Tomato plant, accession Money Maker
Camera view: tilt-top (135 deg); turntable rotation: 150 degrees
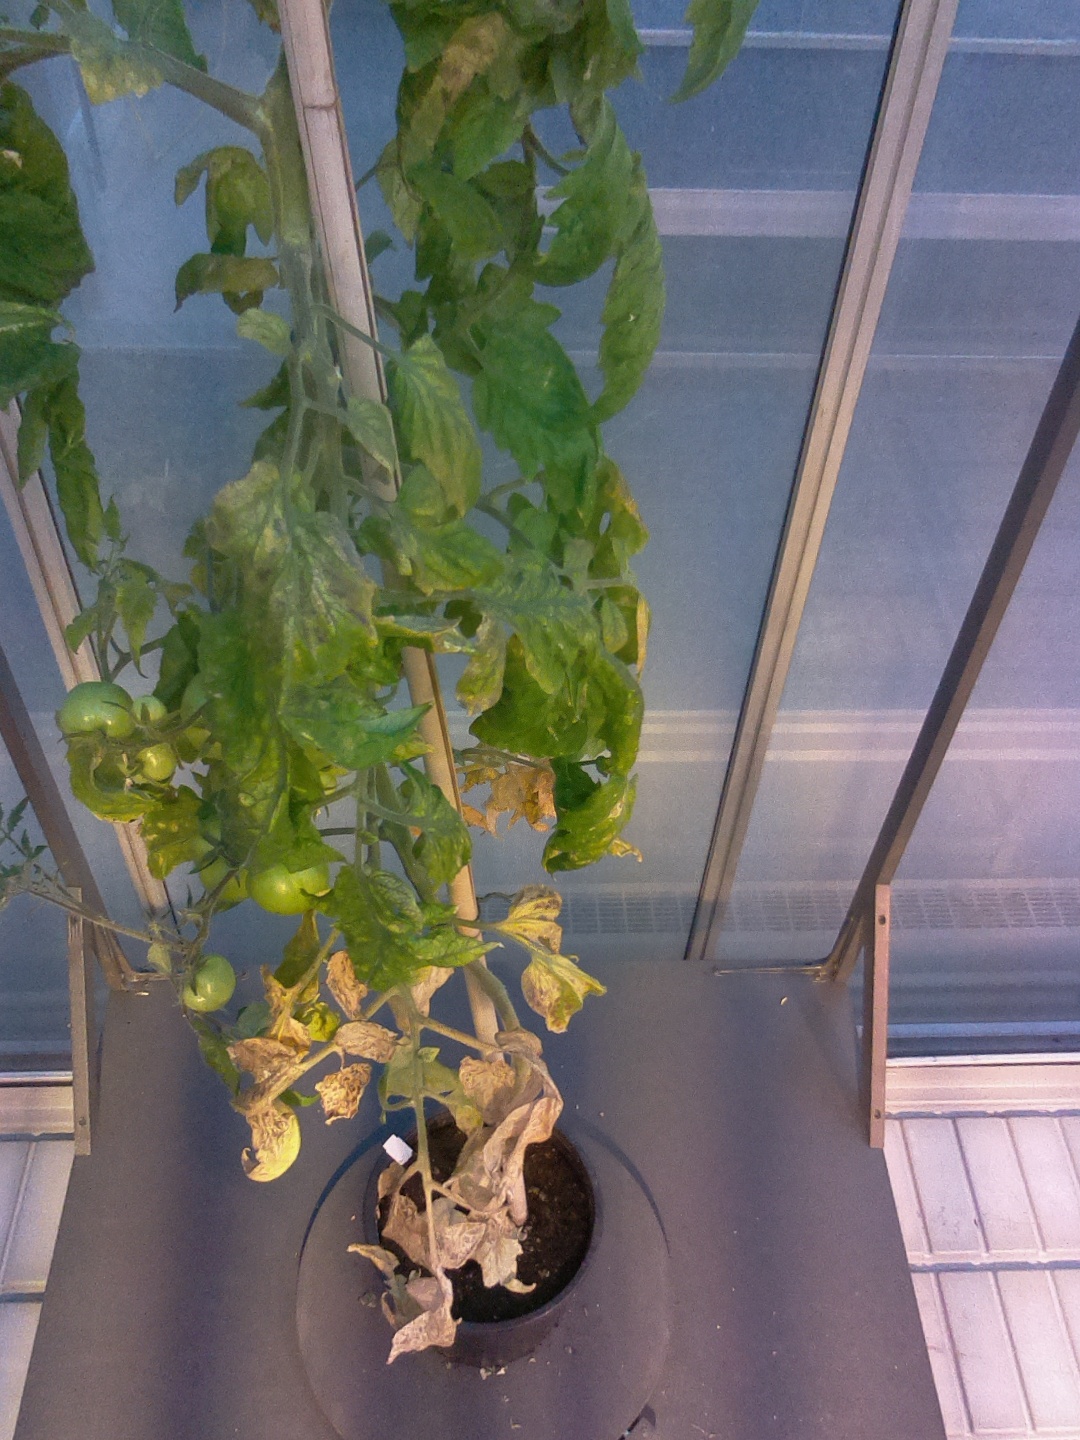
BBCH growth stage 78: 80% -90% of final fruit size